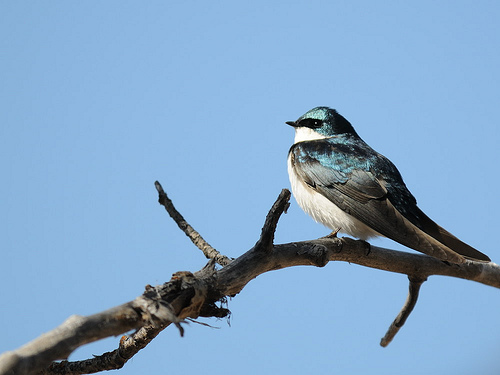
a small bird with a large black tail, and a blue and white body.
this bird has a white underbelly and a mixture between a black and green wing.
the black and blue bird is chubby with black eyes.
a small metallic blue and green bird with a white throat and belly.
the multicolored bird is white at the belly area and turquoise near its head and back area, along with a black taila pretty bird with a white body, an iridescent blue crown and that same blue gives way to black on its wings.
this bird has a white belly, black secondaries and beak with turquoise blue crown and covets.
this bird is white, black and blue in color, with a very small beak.
this bird has metallic blue coloring with a white throat and belly. it's beak is small and black.
the bird has a small bill that is black and white belly.
Species: Tree Swallow